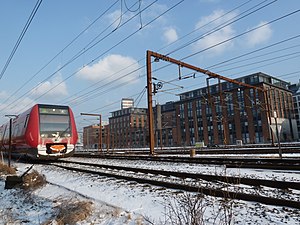
Banedanmark
Banehuset, der tidligere husede Banedanmark.
Banedanmark er Danmarks største jernbaneinfrastrukturforvalter og en statslig styrelse under Transport- og Bygningsministeriet, der driver, vedligeholder og udvikler den statsejede jernbaneinfrastruktur.